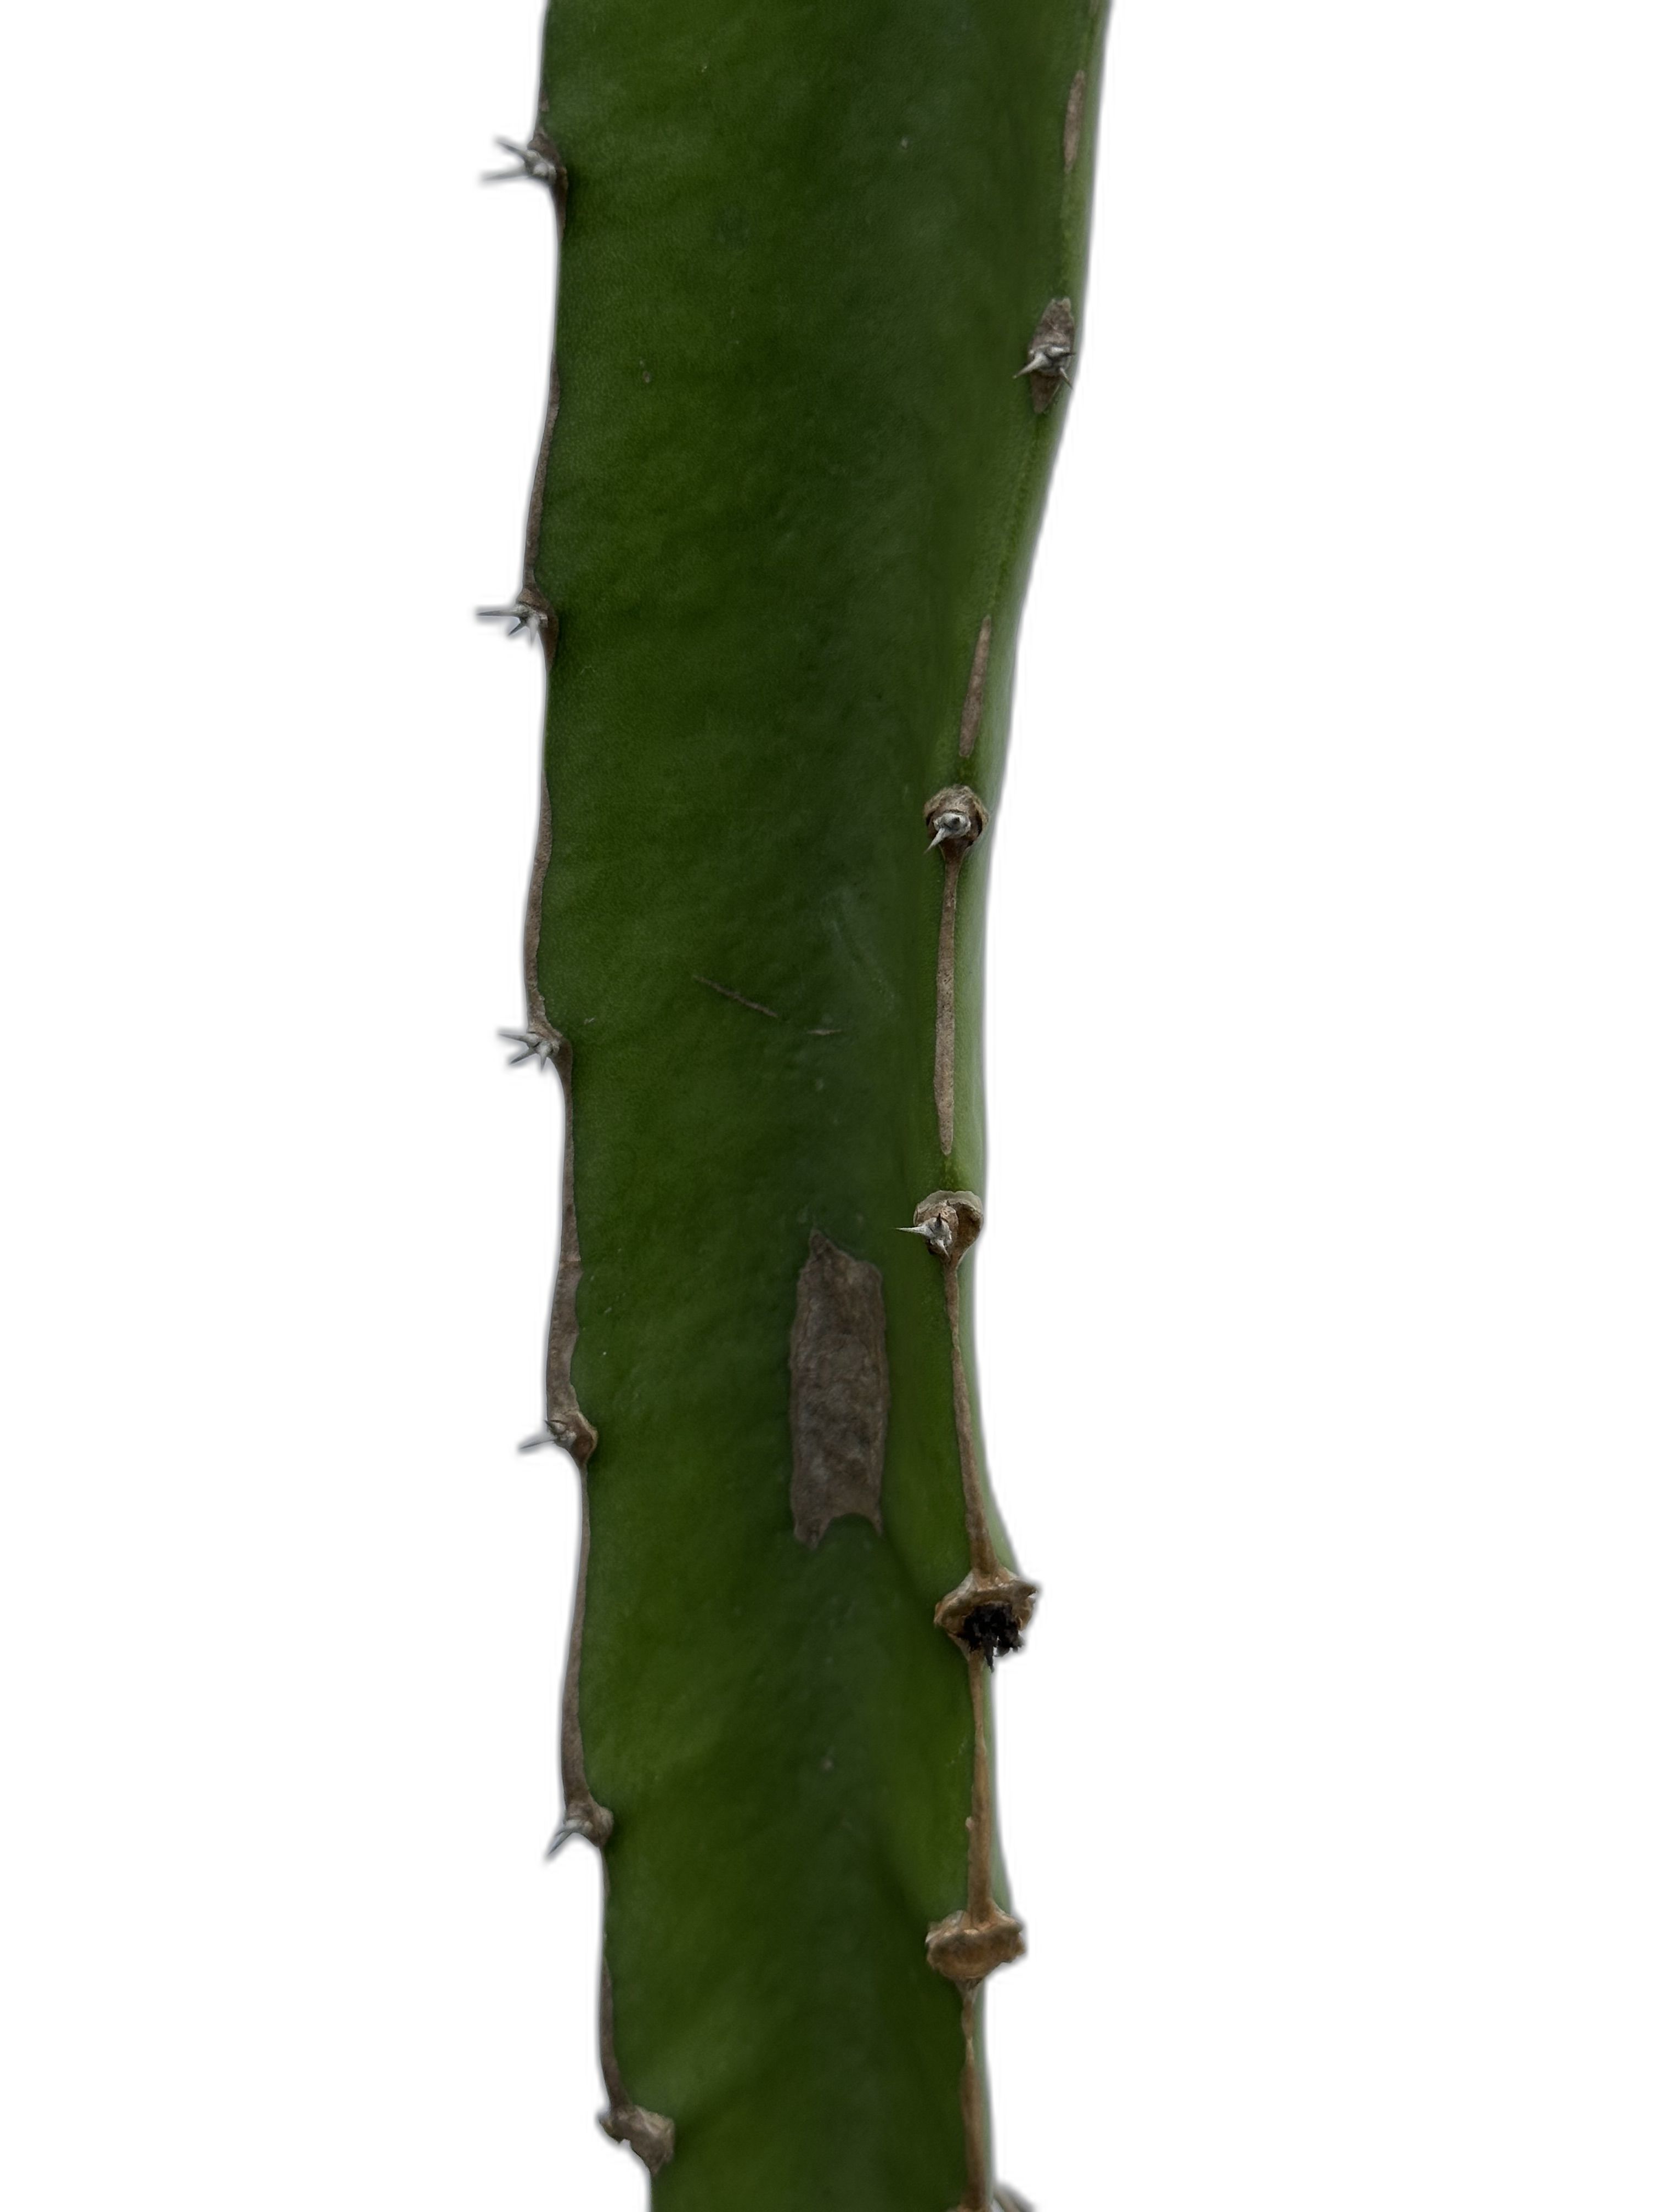
Label: Good leaf